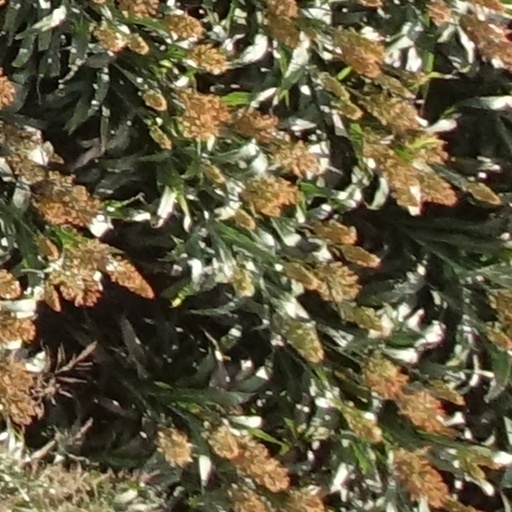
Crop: sorghum